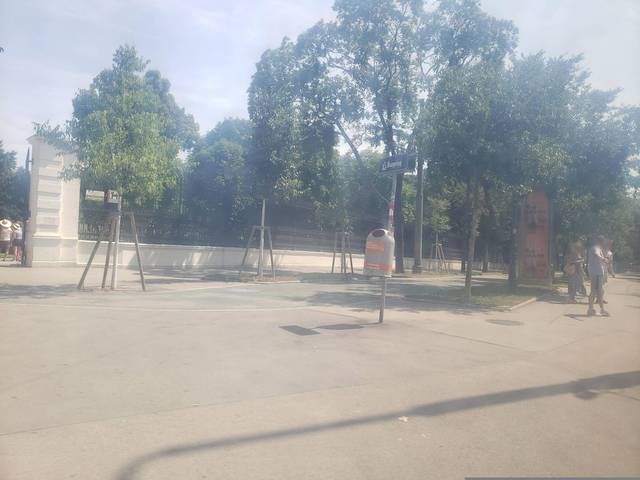
Region: Austria
Coordinates: 48.204, 16.364